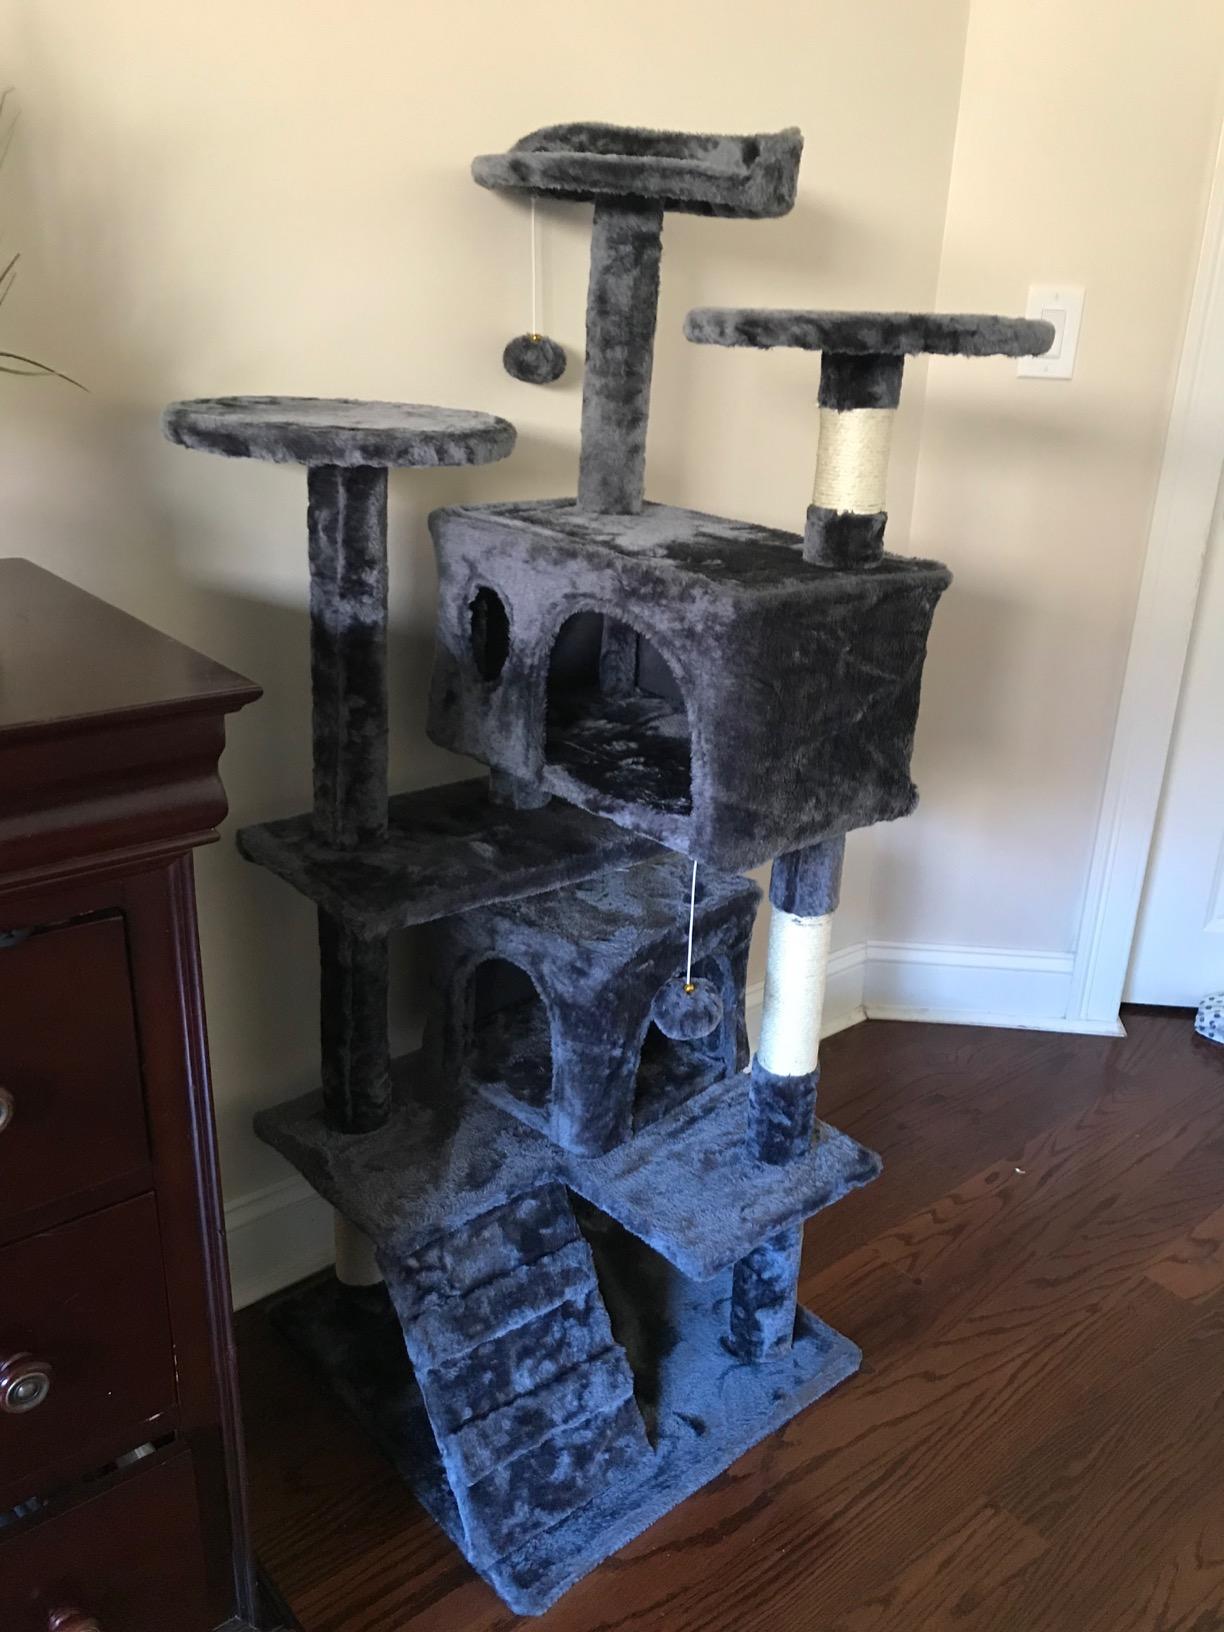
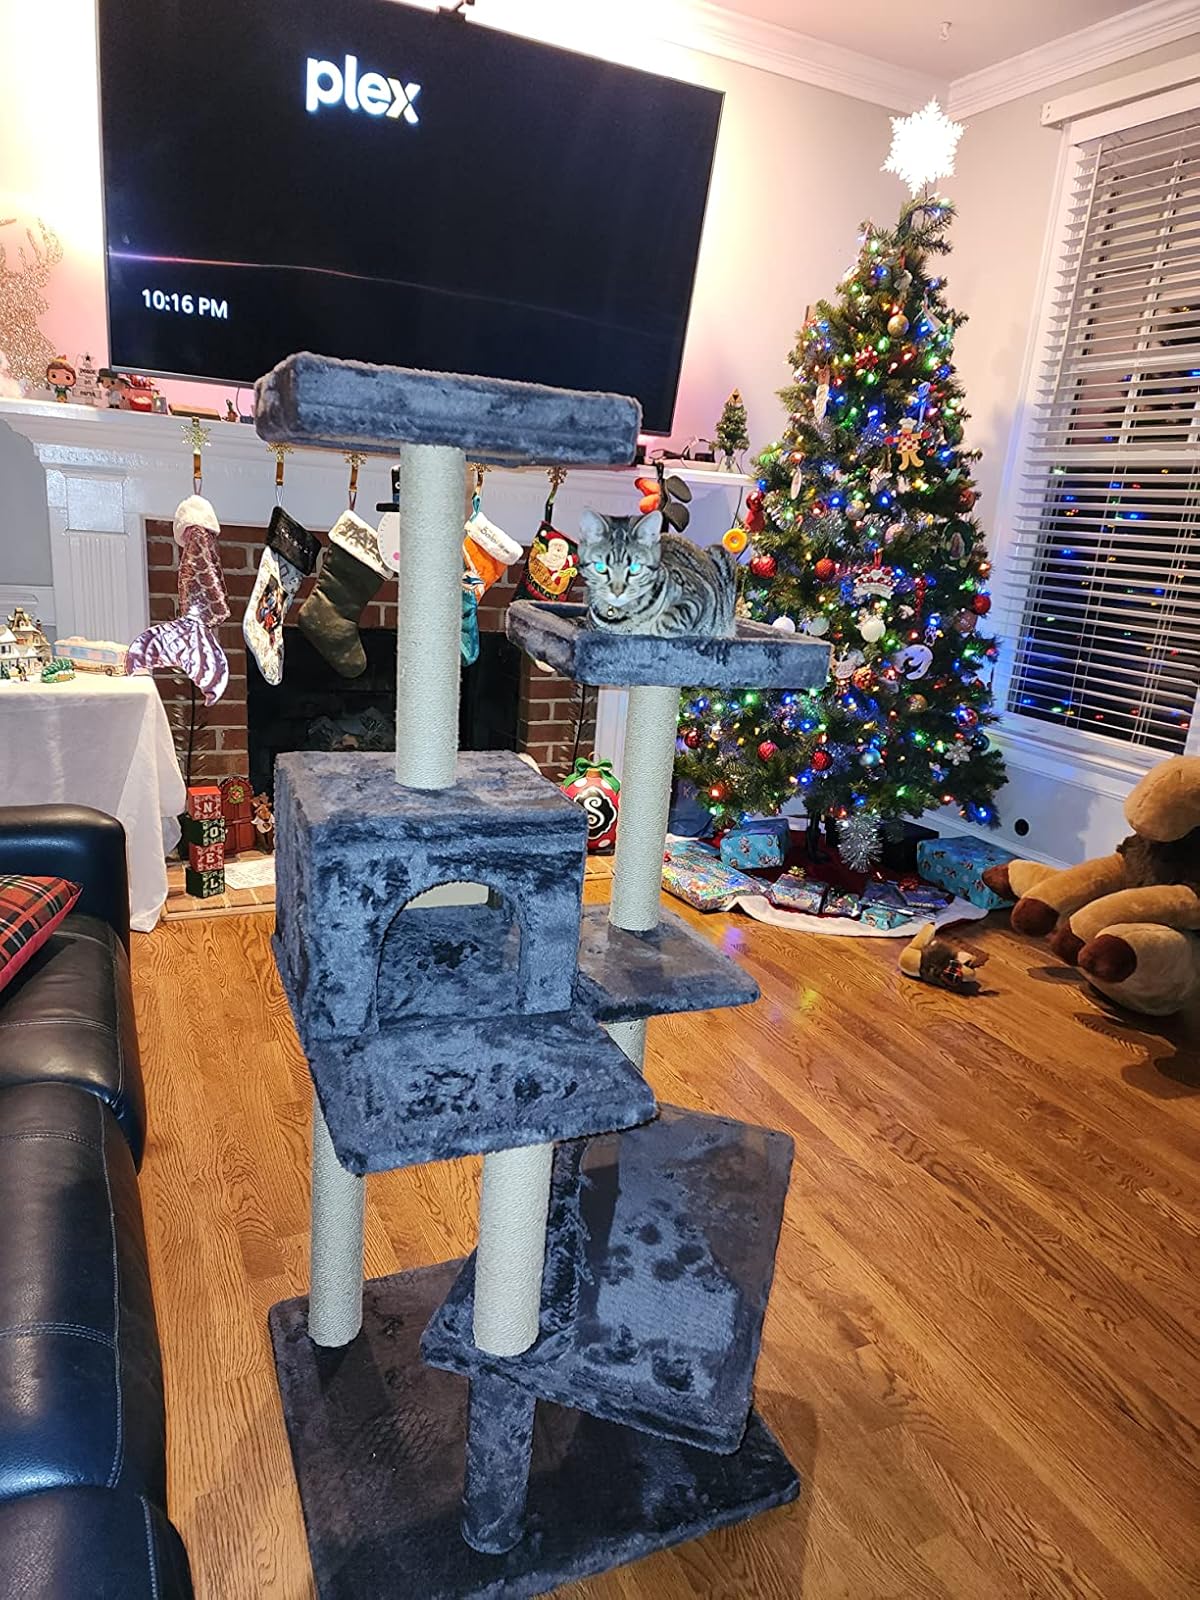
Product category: items_cat tree
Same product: no